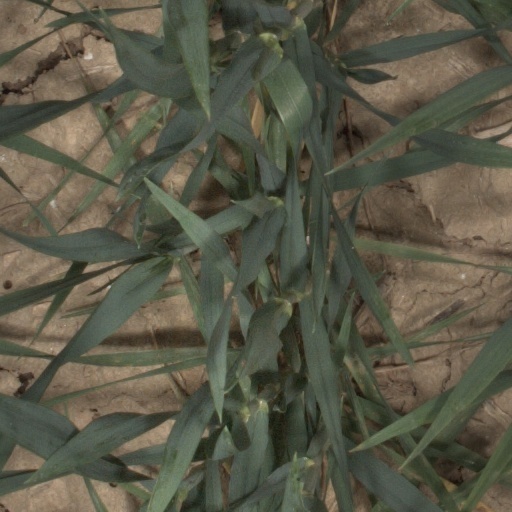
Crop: wheat